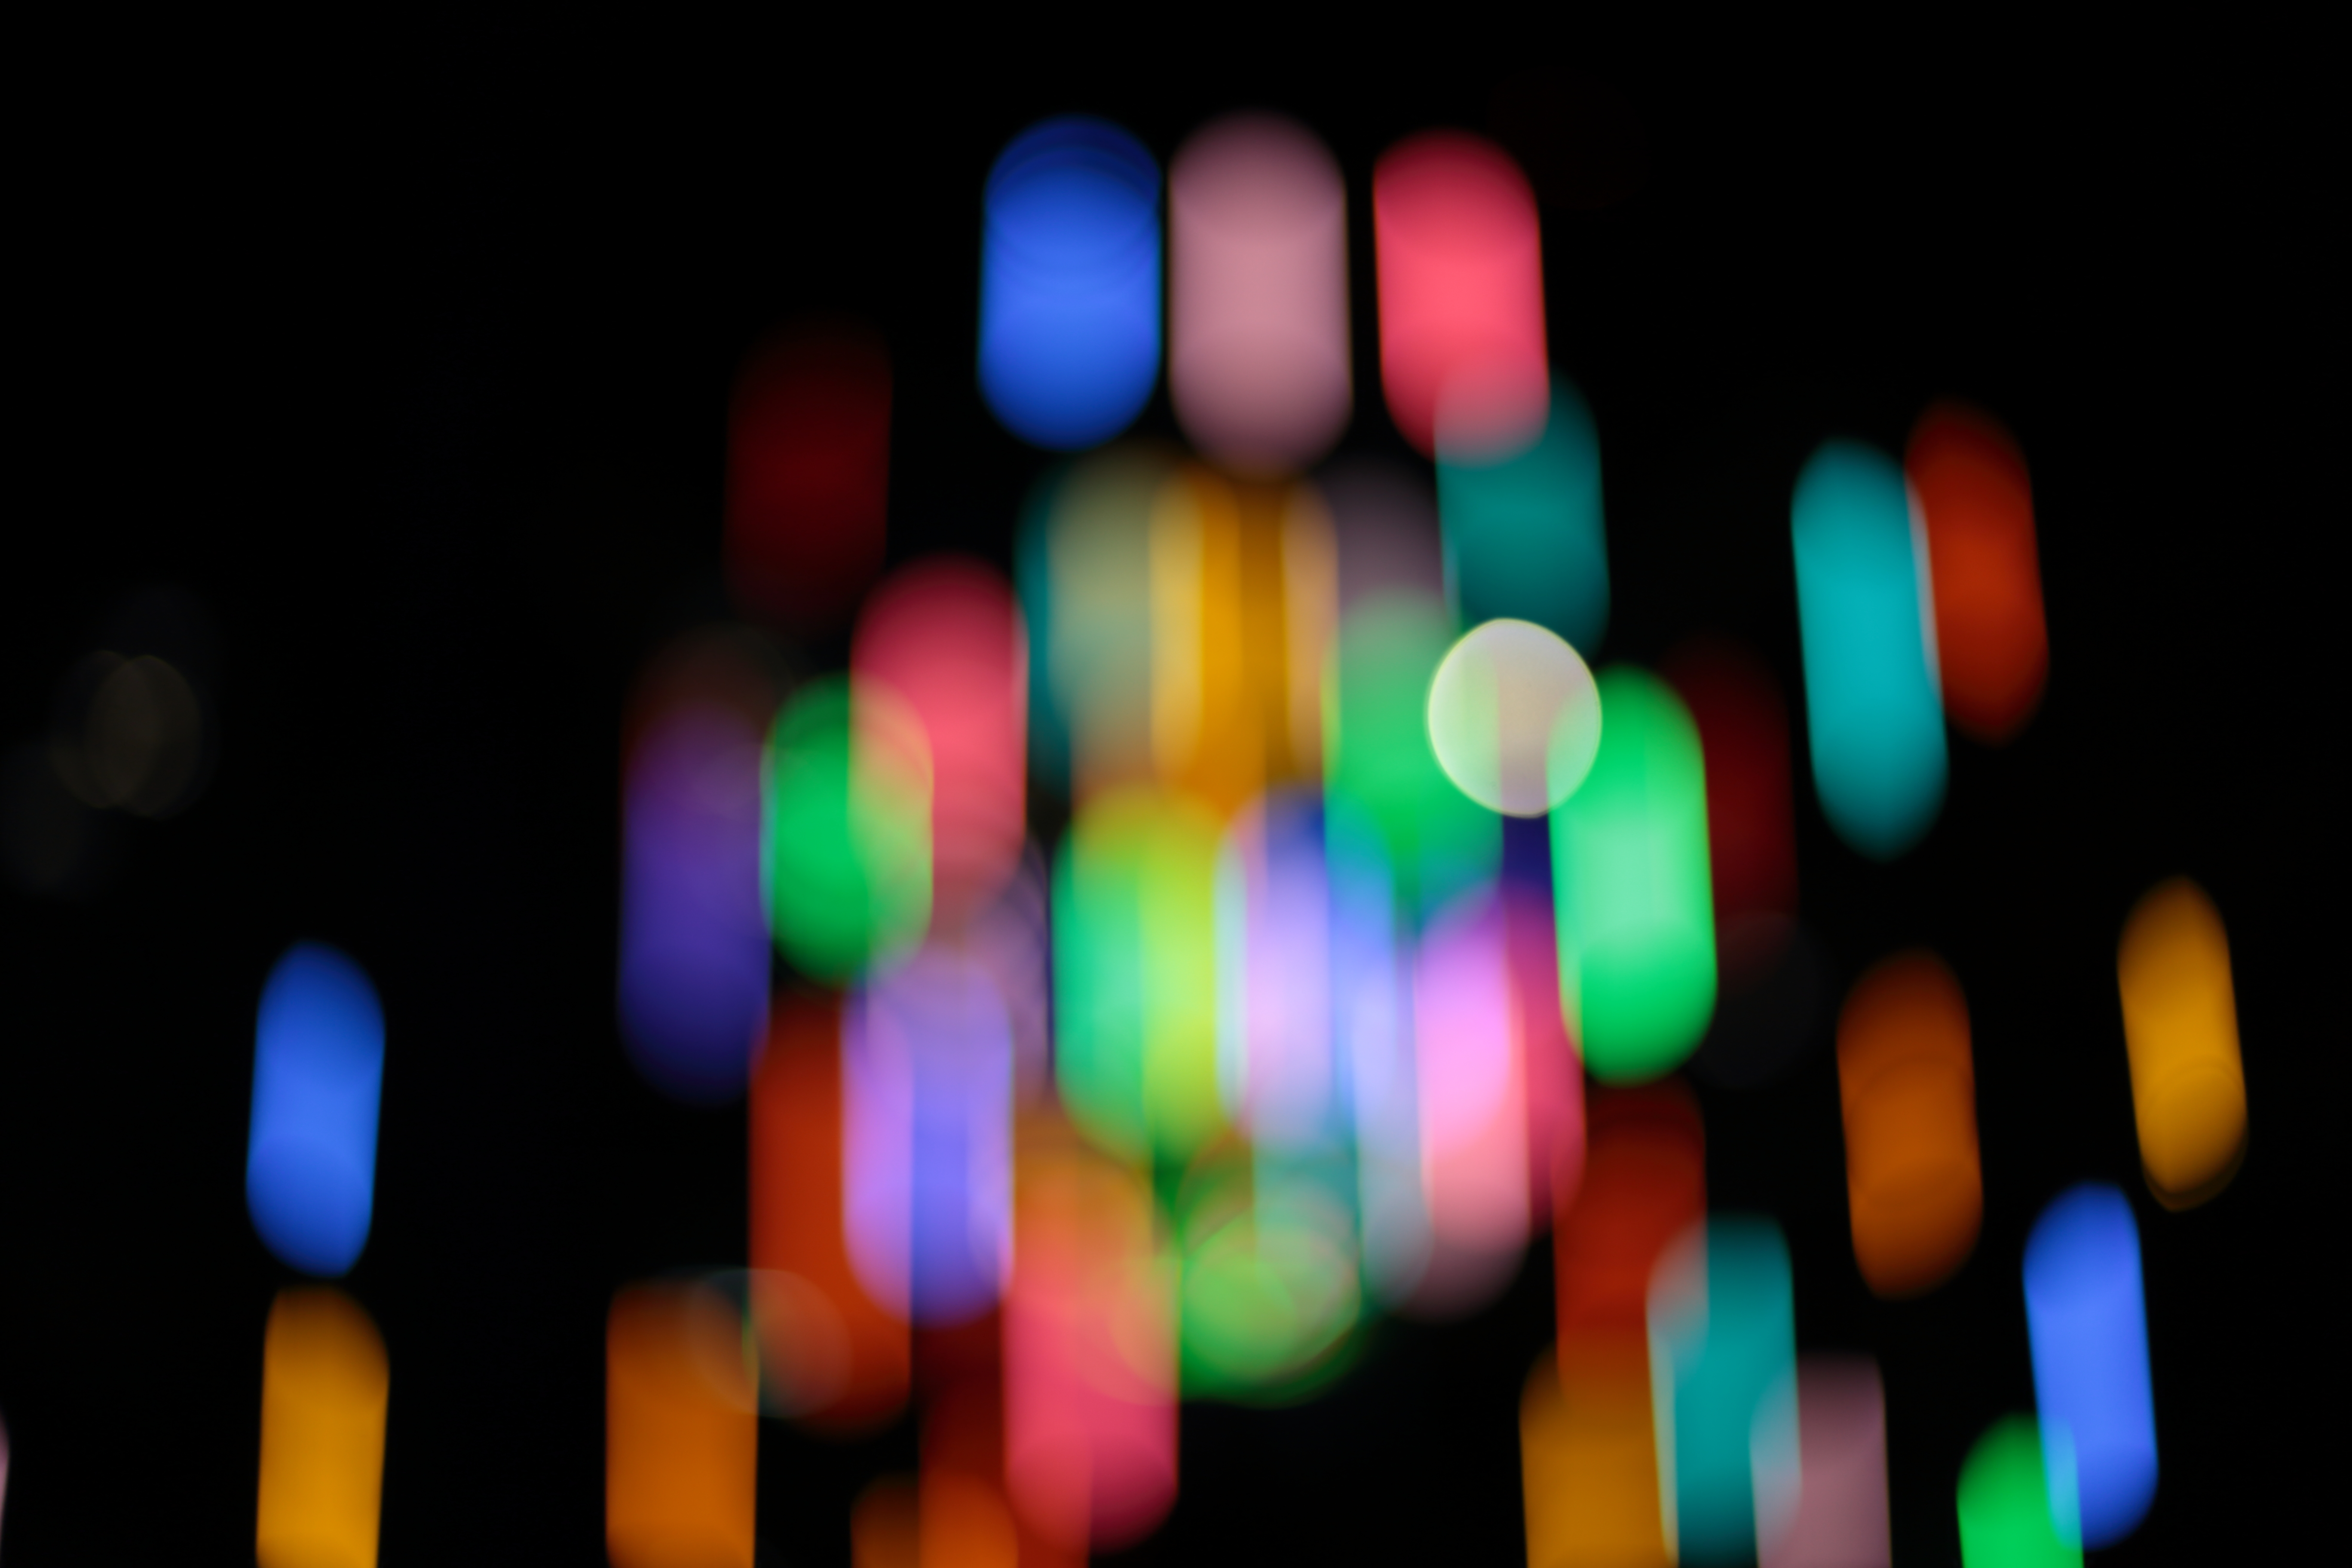
light, color, blue, lighting, circle, london, lights, ef50mmf14usm, cbs, shape